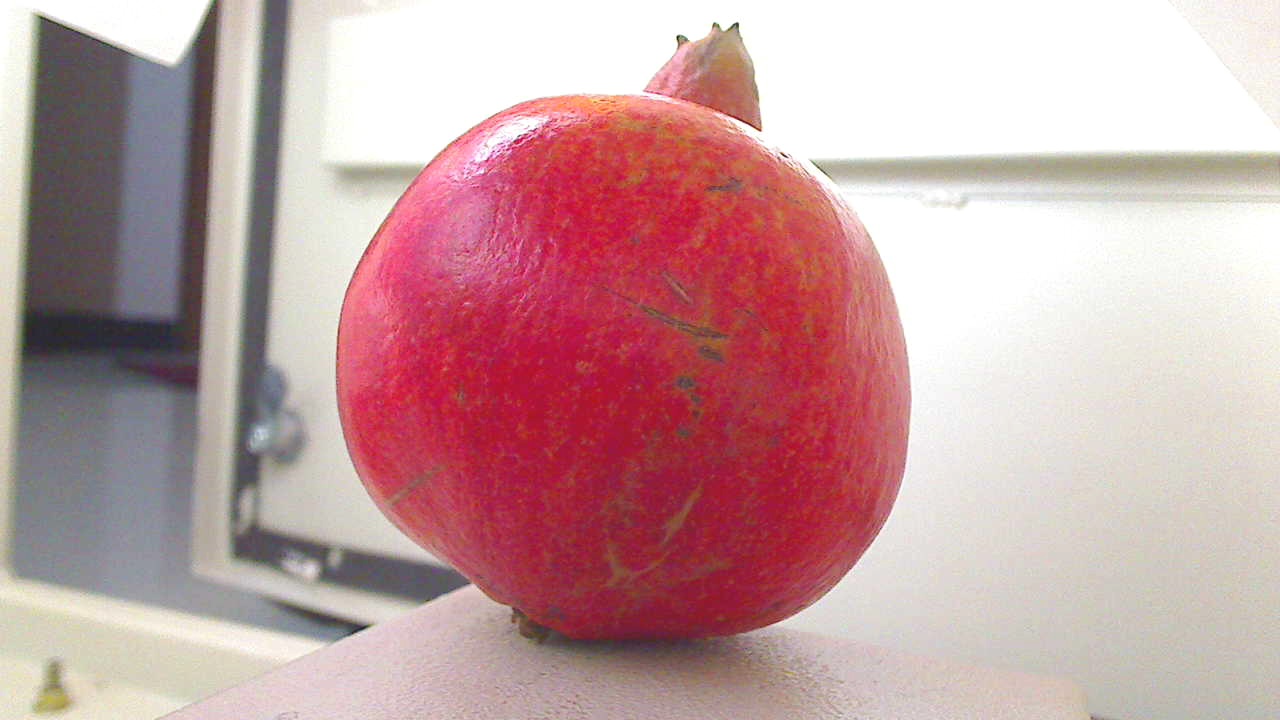
Grade: grade-1
Quality: quality-2